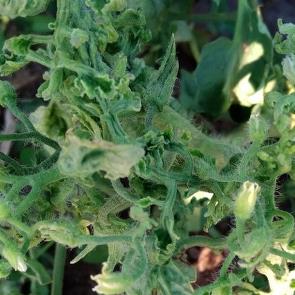
Crop: Tomato
Condition: virosis-d